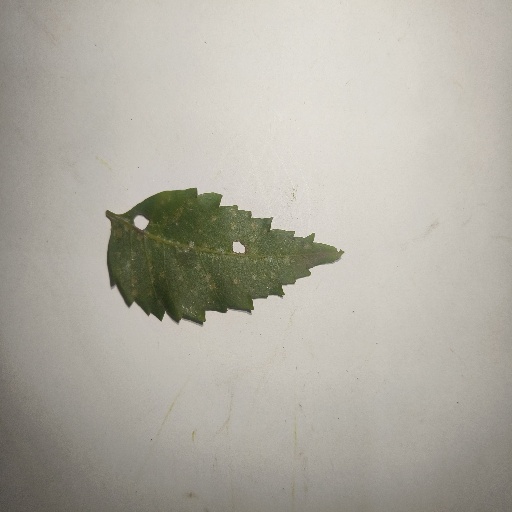
Species: Neem
Leaf condition: Shot Hole Leaf